Interstate 30

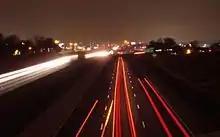
Tom Landry Freeway at Eastchase in Fort Worth, Texas

The western end and zero mile point of I-30 in Texas is at its interchange with I-20 in Parker County near Aledo. It then travels near Downtown Fort Worth on a new routing further south than the now removed Lancaster Elevated section of the freeway. The section of I-30 between Dallas and Fort Worth is designated the Tom Landry Highway in honor of the longtime Dallas Cowboys coach. This section was previously known as the Dallas–Fort Worth Turnpike, which preceded the Interstate System. The section from Downtown Dallas to Arlington was widened to over 16 lanes in some sections by 2010.